Goliath II

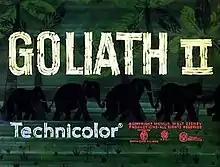
Title card

Goliath II is a 1960 American animated comedy short film produced by Walt Disney Productions. Directed by Wolfgang Reitherman and written by Bill Peet, it is narrated by Sterling Holloway and stars the voices of Kevin Corcoran, Barbara Jo Allen and Paul Frees. It was released theatrically in the United States on January 21, 1960, alongside the live-action film "Toby Tyler" (also starring Corcoran).